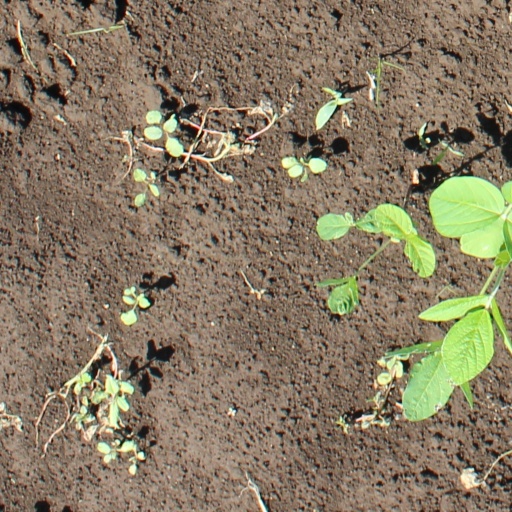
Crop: soybean